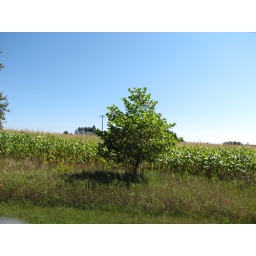
A field near my grandmother's house in Cadillac, MI.